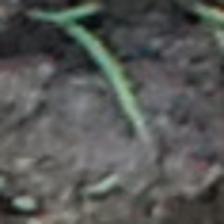
Label: single